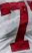
Number: 7